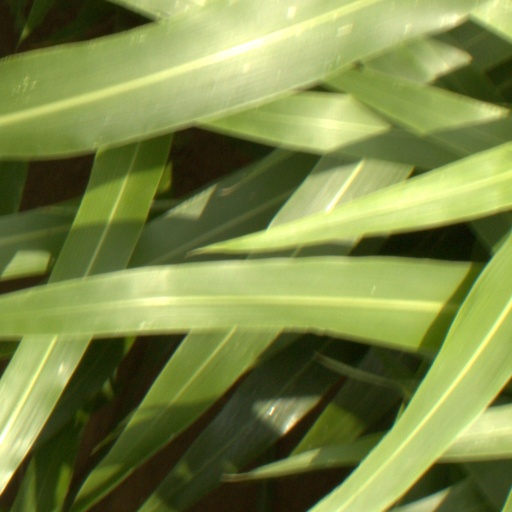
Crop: sorghum